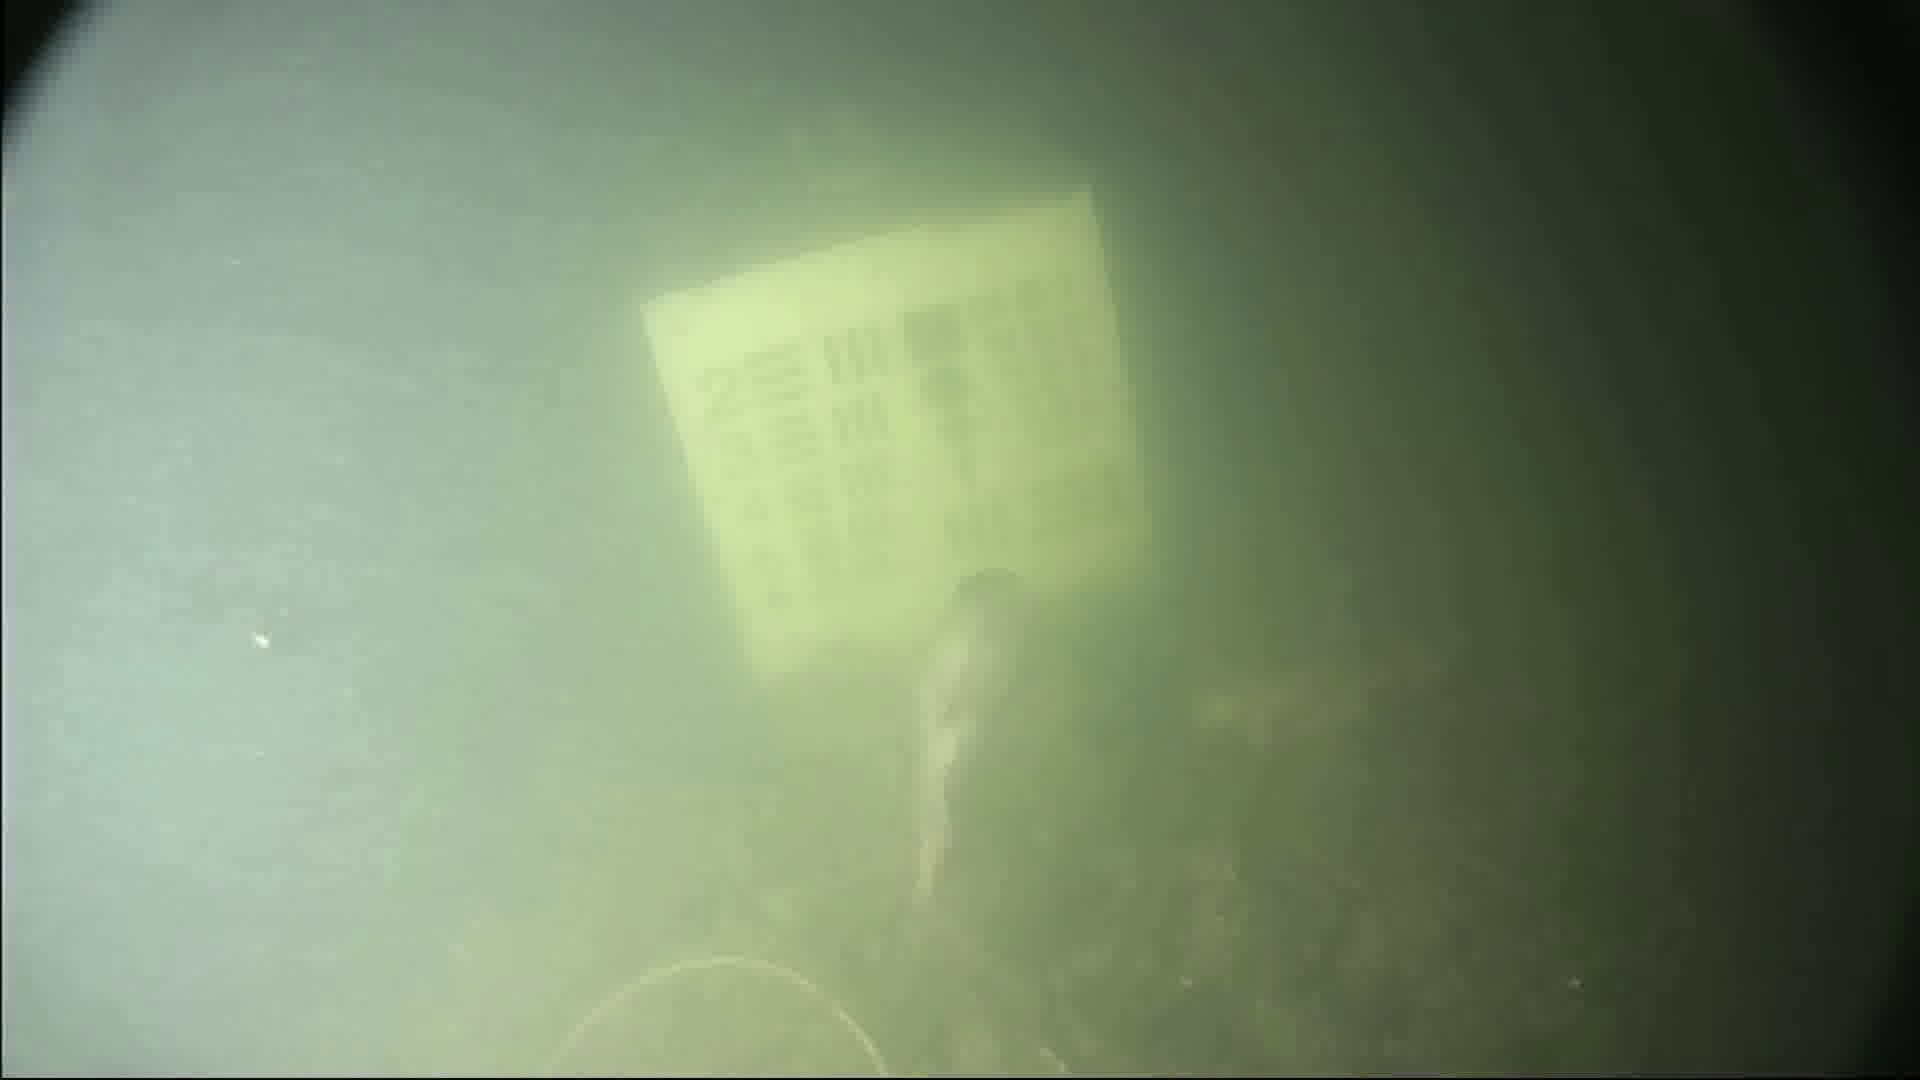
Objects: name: fish